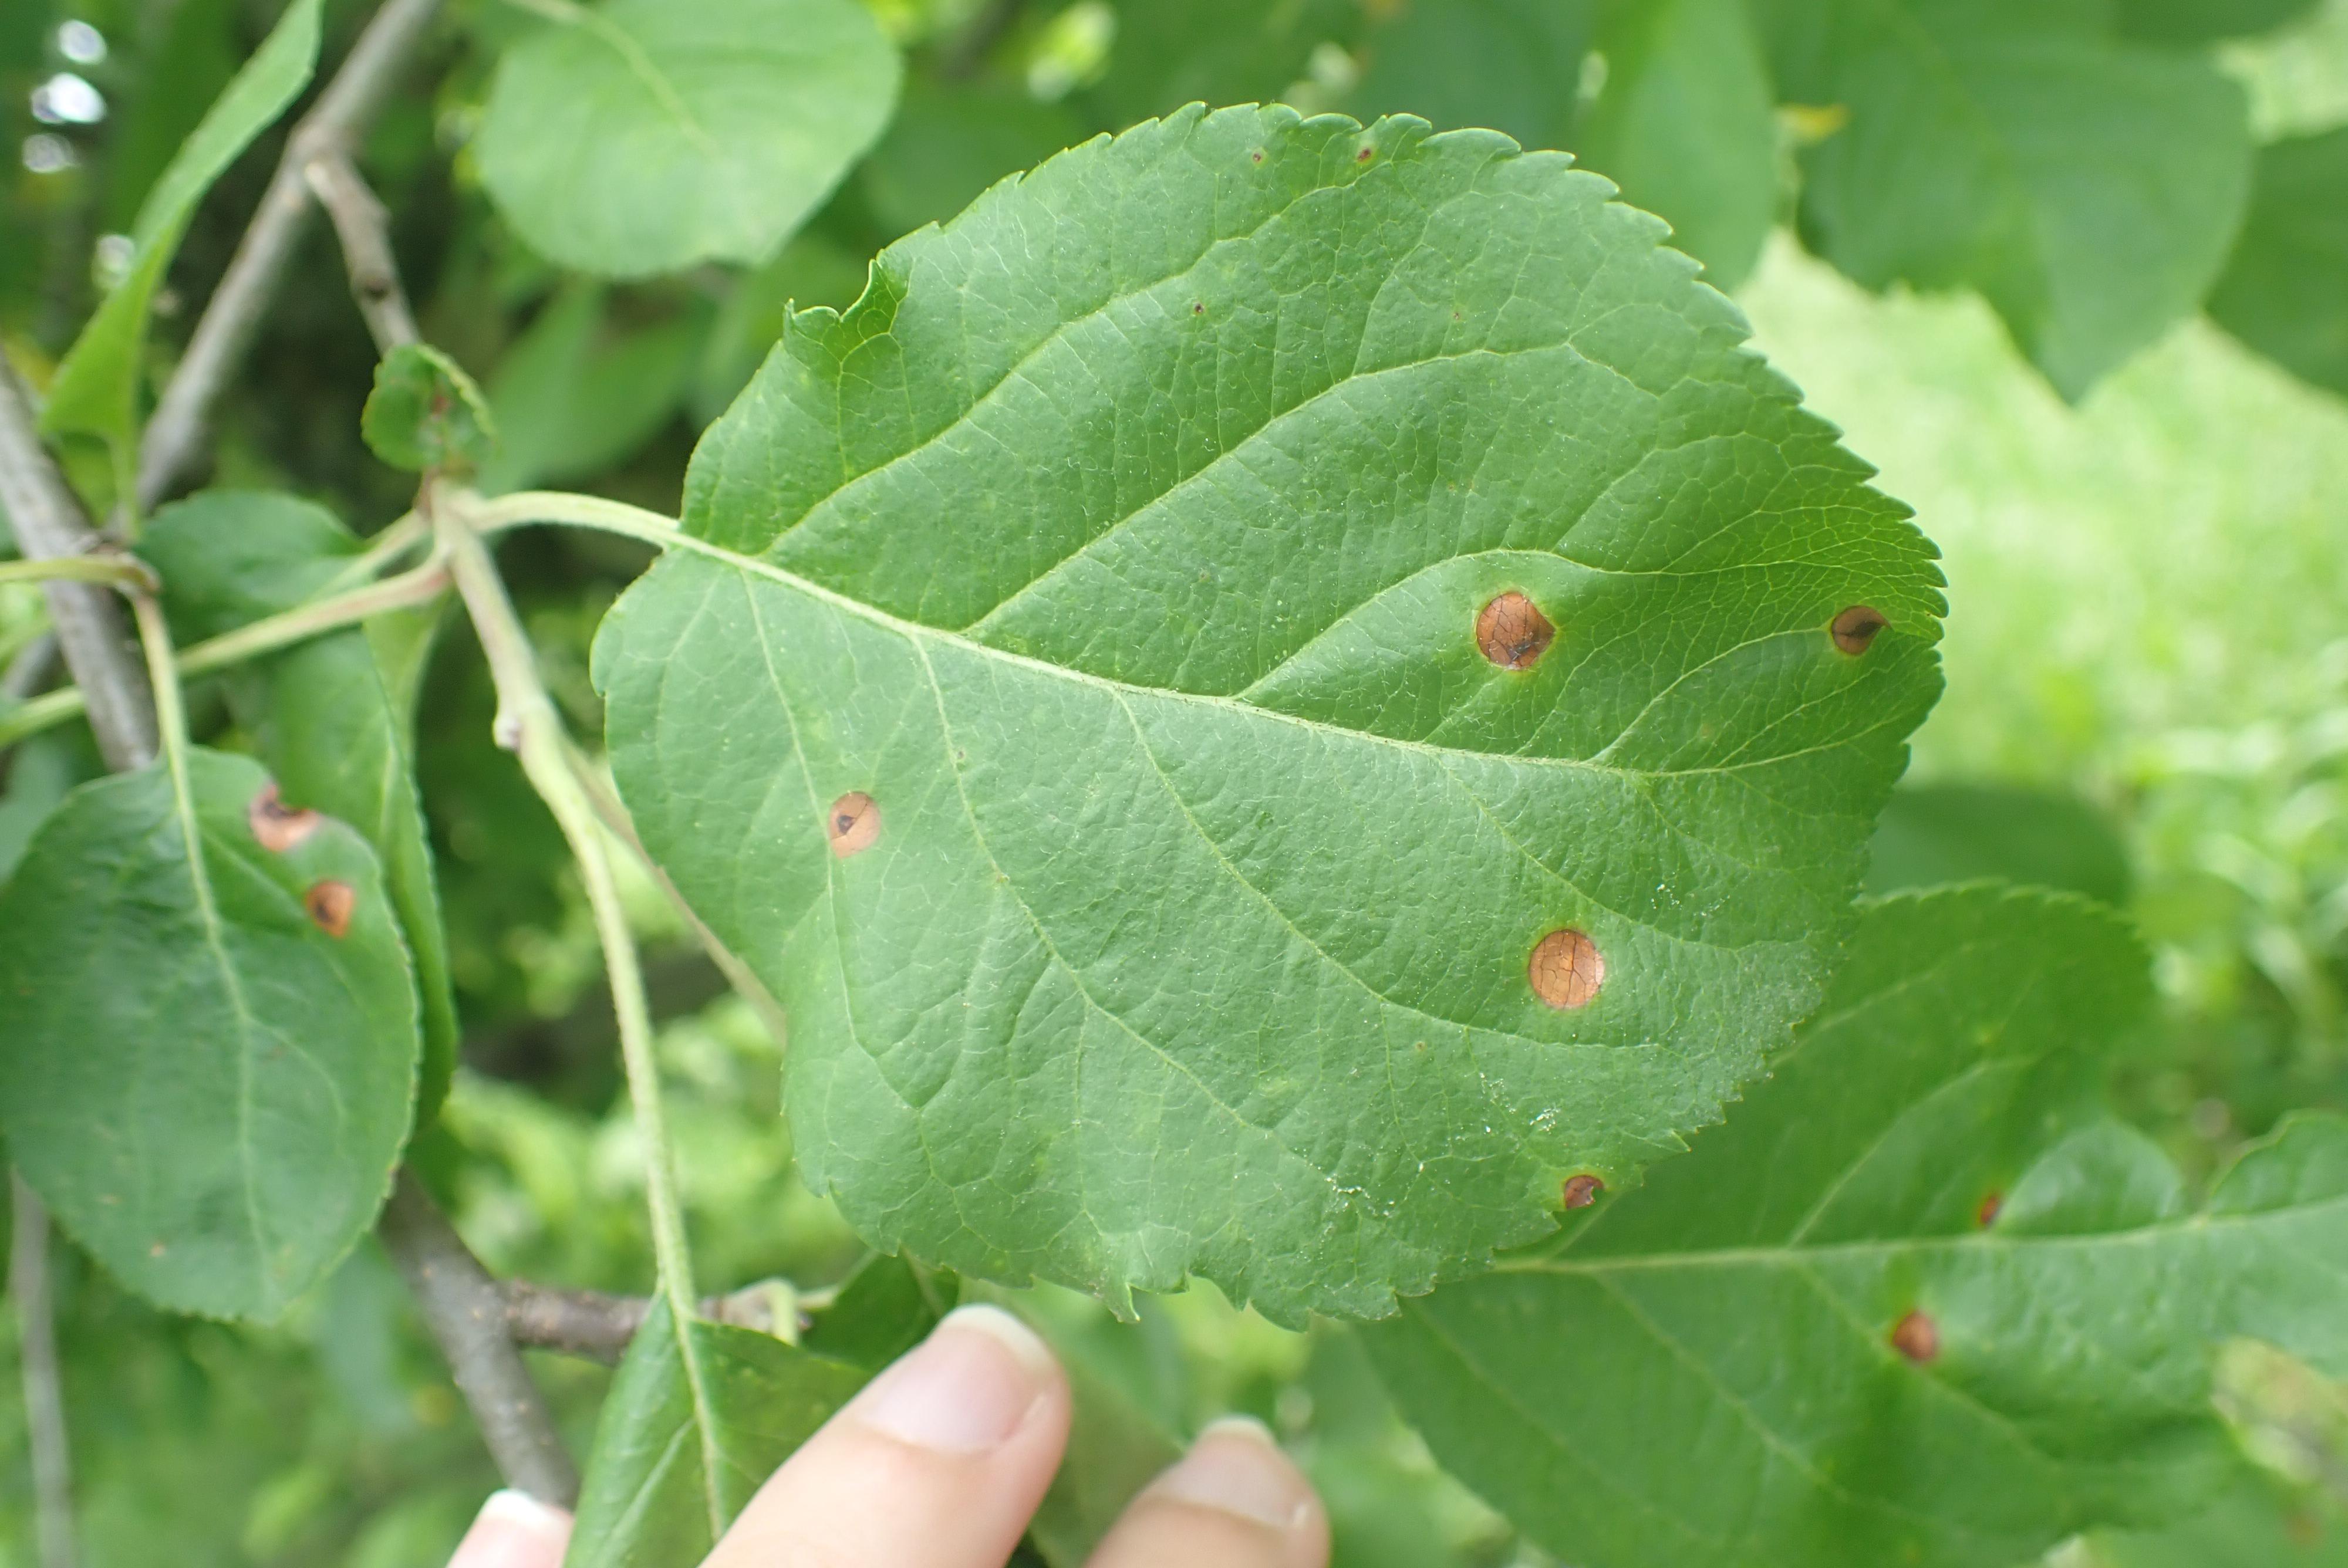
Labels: frog_eye_leaf_spot